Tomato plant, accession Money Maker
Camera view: vertical (180 deg); turntable rotation: 120 degrees
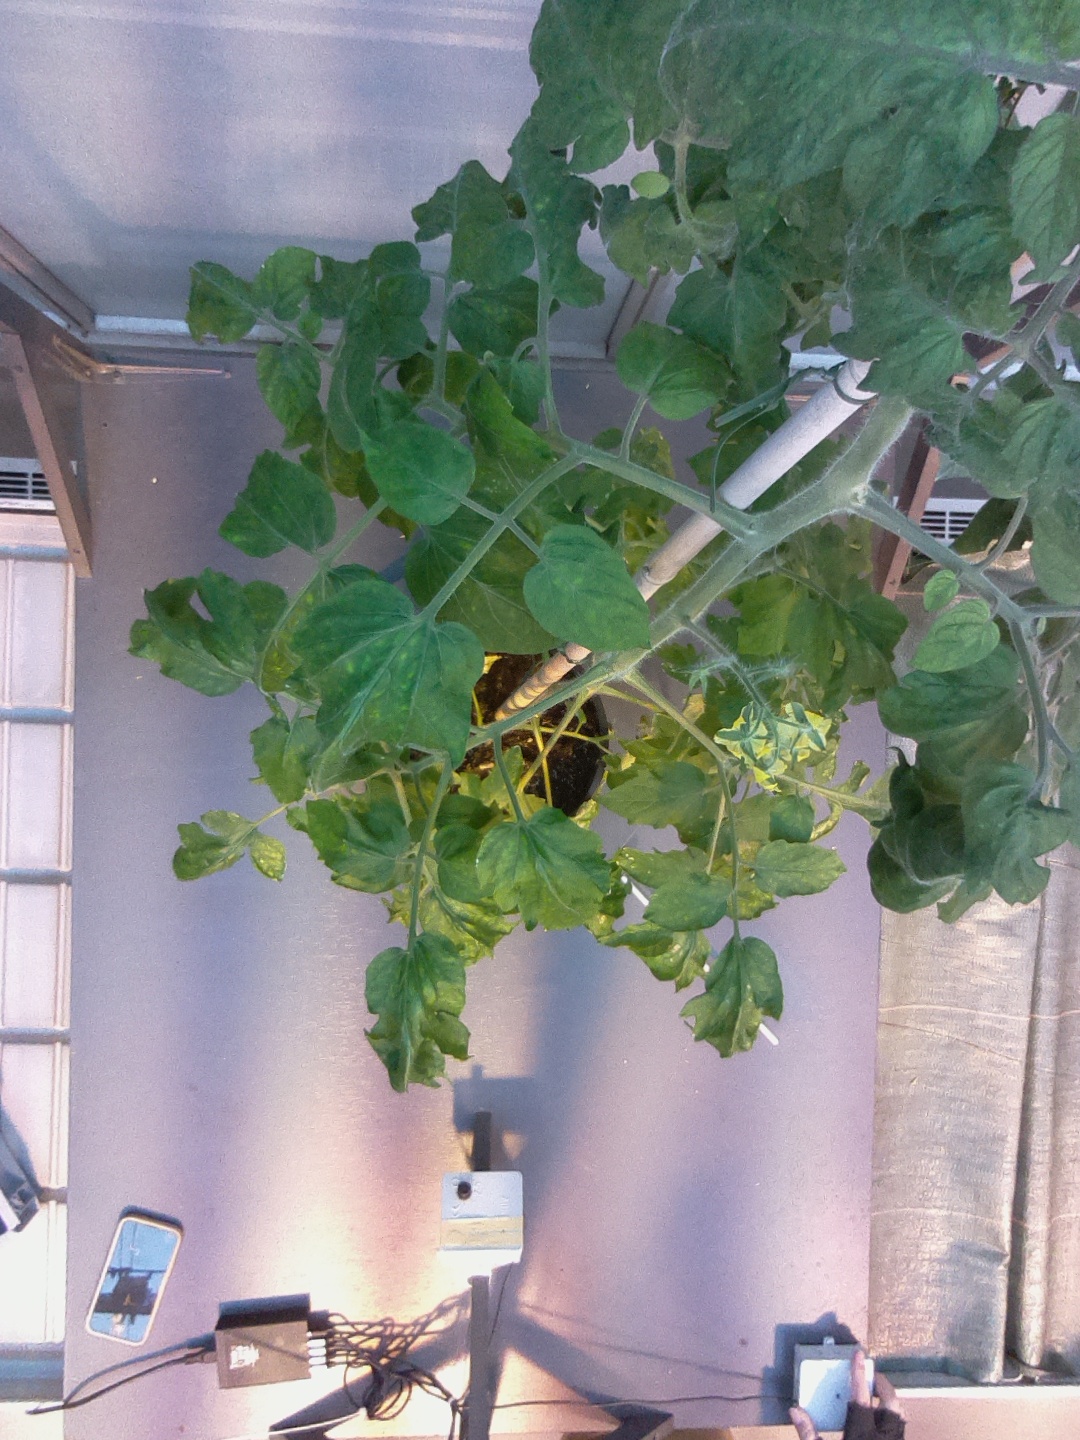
BBCH growth stage 70: Fruits at the main stem or branches visibles